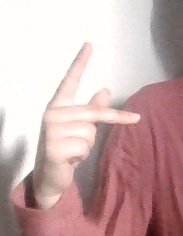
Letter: dha